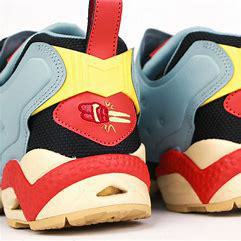
Brand: Reebok
Model: Instapump Fury 95